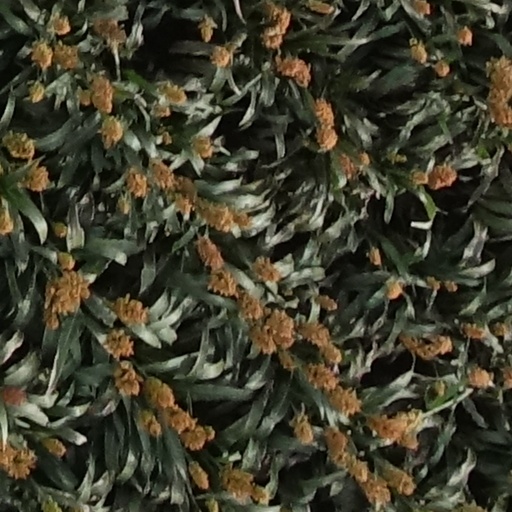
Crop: sorghum